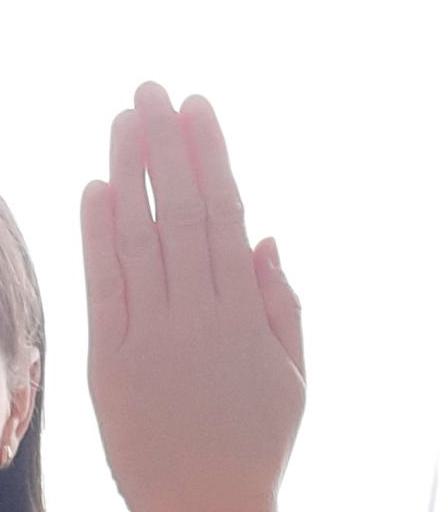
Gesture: stop_inverted